Harold I. Cammer

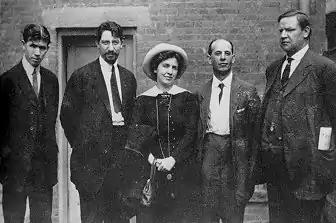
Cammer's client Elizabeth Gurley Flynn, shown here (center) in 1913 photo with Paterson silk strike leaders Patrick Quinlan and Carlo Tresca left and Adolph Lessig and Bill Haywood right

In 1951, Cammer joined more than half a dozen other lawyers in defending 17 Communist Party members, including Elizabeth Gurley Flynn. The communists were accused of charged conspiring to "teach and advocate violent overthrow" of the government. The other lawyers were: Abraham L. Pomerantz, Carol Weiss King, Victor Rabinowitz, Michael Begun, Mary Kaufman, Leonard Boudin, and Abraham Unger. Later, they were relieved by O. John Rogge, gangster Frank Costello's lawyer George Wolf, William W. Kleinman, Joseph L. Delaney, Frank Serri, Osmond K. Fraenkel, Henry G. Singer, Abraham J. Gellinoff, Raphael P. Koenig, and Nicholas Atlas.